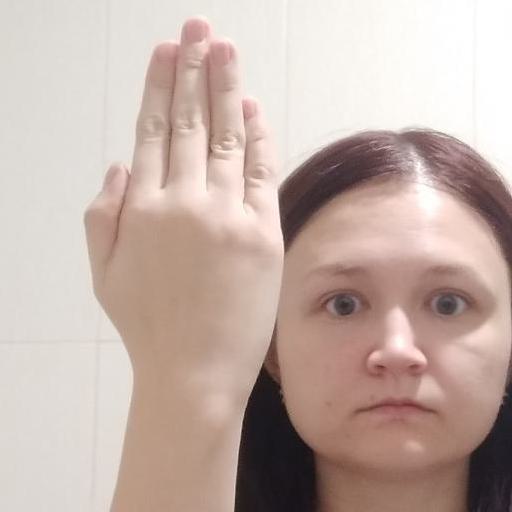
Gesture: stop_inverted